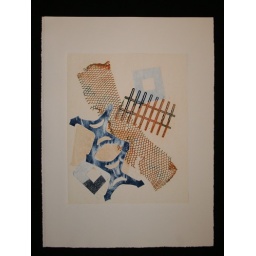
Subtle changes in the colors in the mesh, the bit of strawberry basket, the paint square and the plastic bottle holder.11 by 15